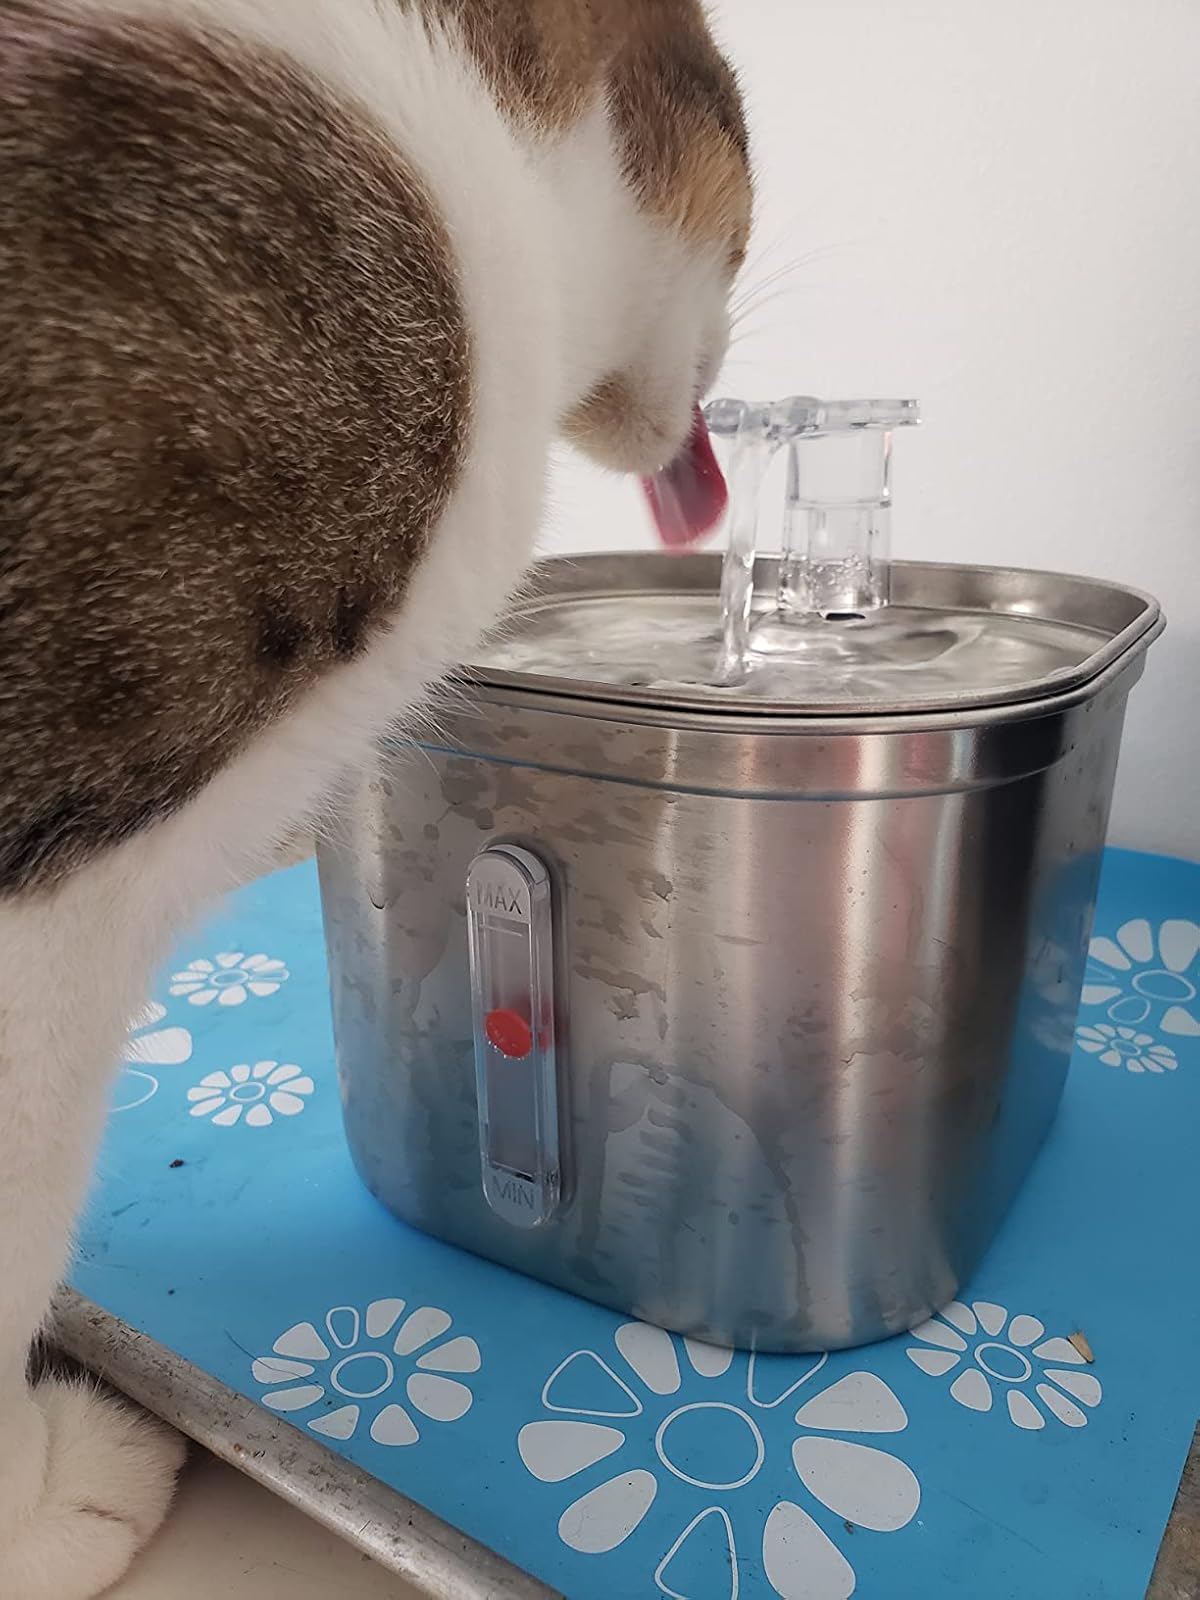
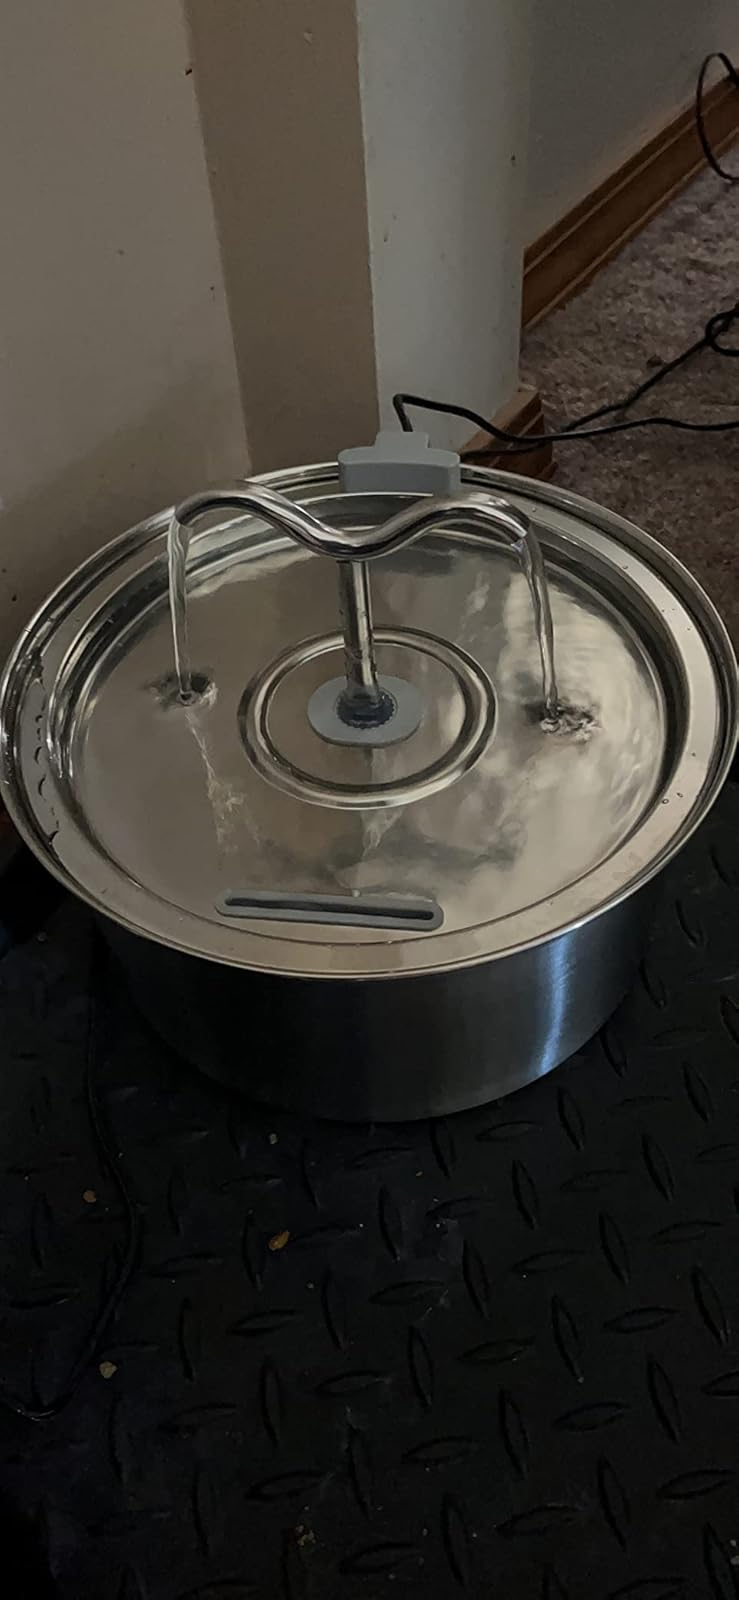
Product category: items_bowl
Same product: no